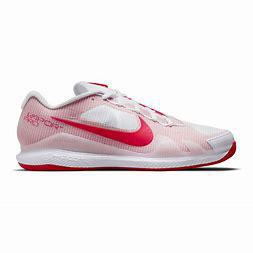
Brand: Nike
Model: Court Air Zoom Vapor 11